History of the University of Maryland, College Park

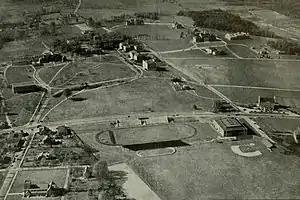
The University of Maryland campus as it appeared in 1938 before the expansion engineered by President Byrd

The state took complete control of the school in 1916, and consequently the institution was renamed Maryland State College. Also that year, the first female students enrolled at the school. On April 9, 1920, the college became part of the existing University of Maryland, replacing St. John's College, Annapolis as the university's undergraduate campus. In the same year, the graduate school on the College Park campus awarded its first PhD degrees and the university's enrollment reached 500 students. In 1925 the university was accredited by the Association of American Universities.